Mar del Plata railway station

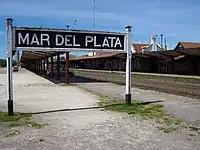
Platforms and sign pictured in 2008

FA ran trains until 1993 when the service was taken over by Ferrobaires, a company owned by the Buenos Aires Province. Ferrobaires operated the standard services between Mar del Plata and Buenos Aires until its closure in 2018.